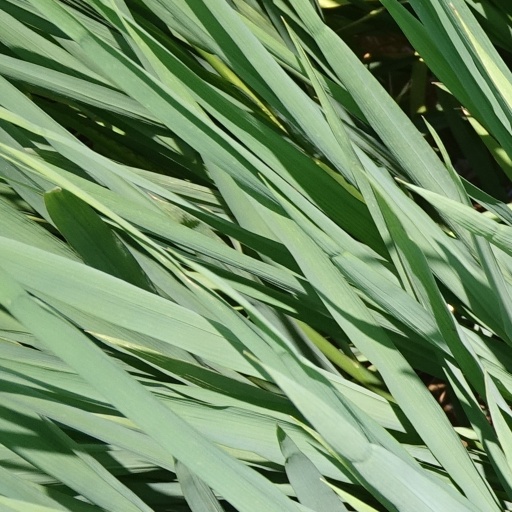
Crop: rice